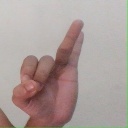
अक्षर: ण